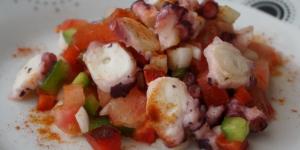
salpicon de pulpo canario